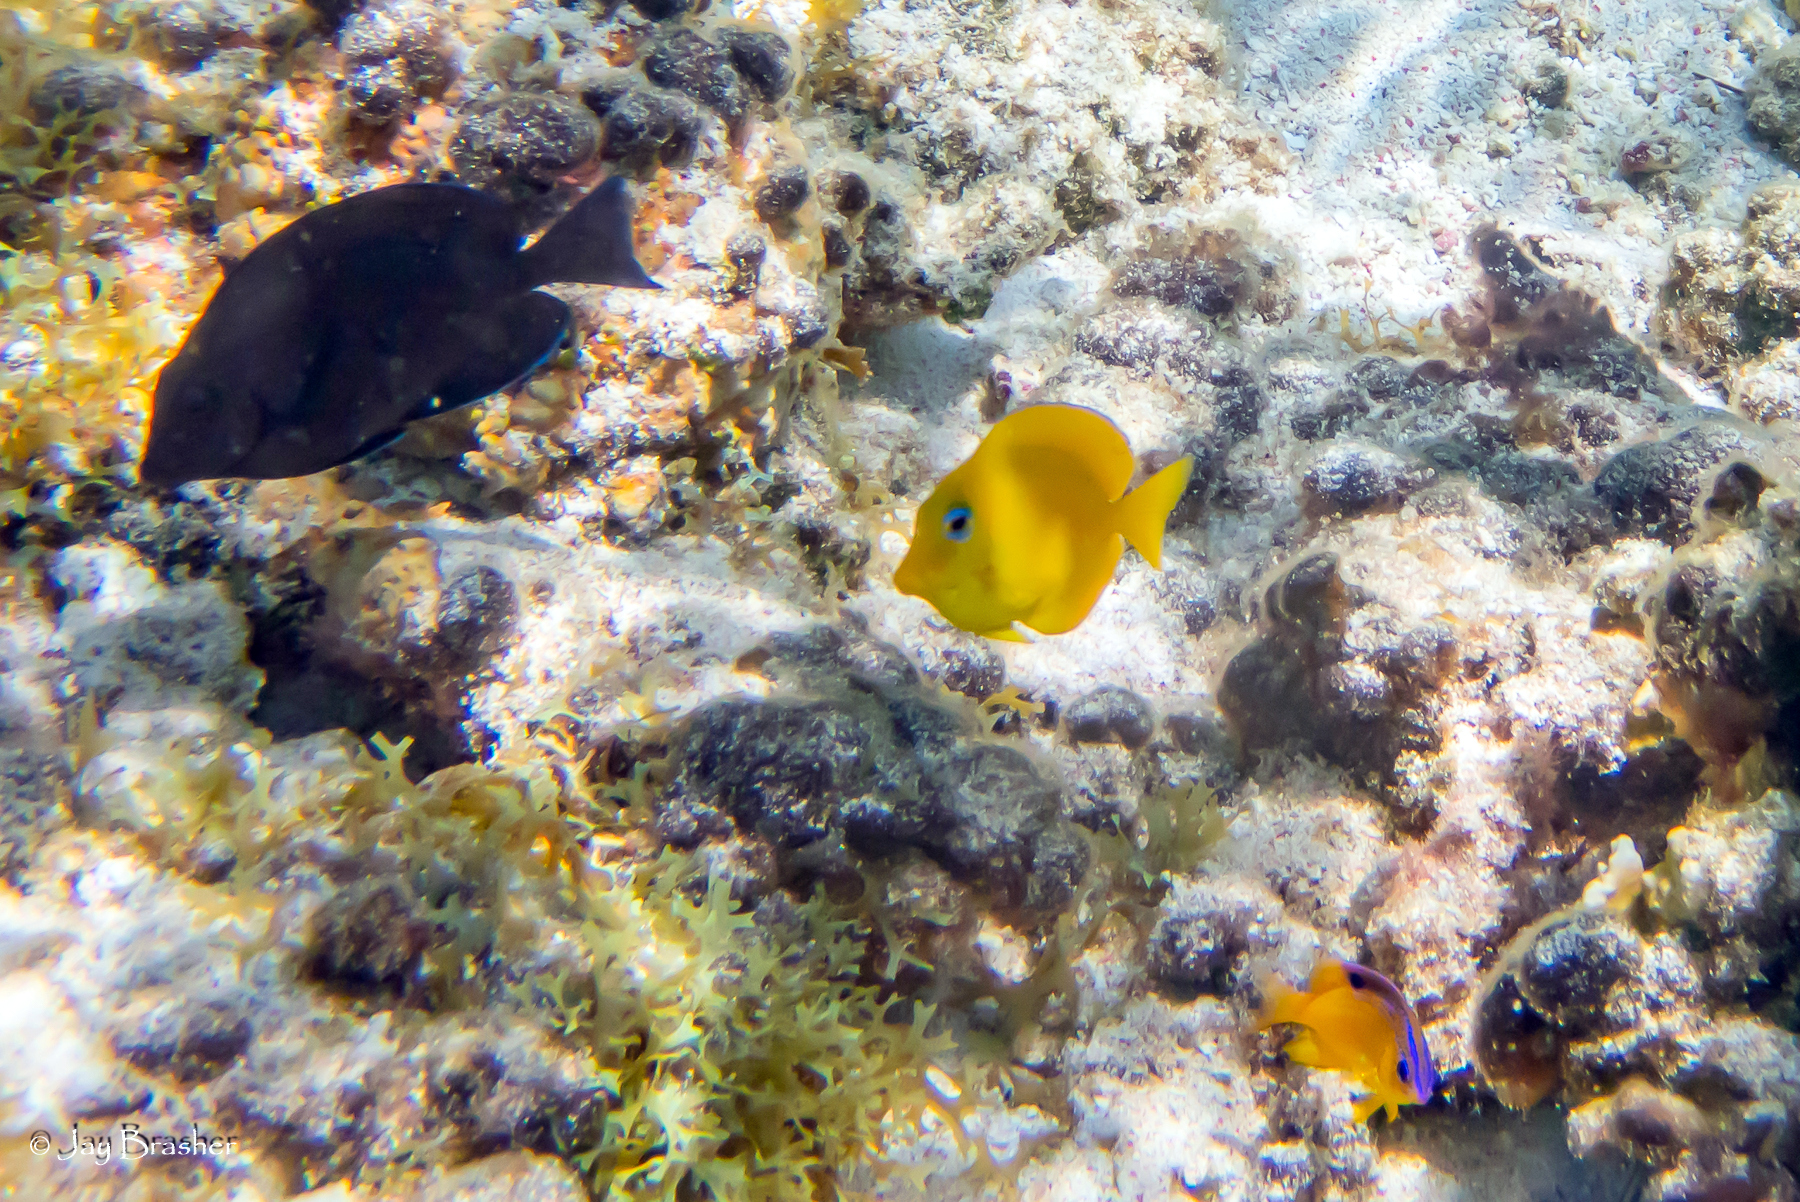
Acanthurus coeruleus (Atlantic Blue Tang)